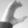
ASL letter: C